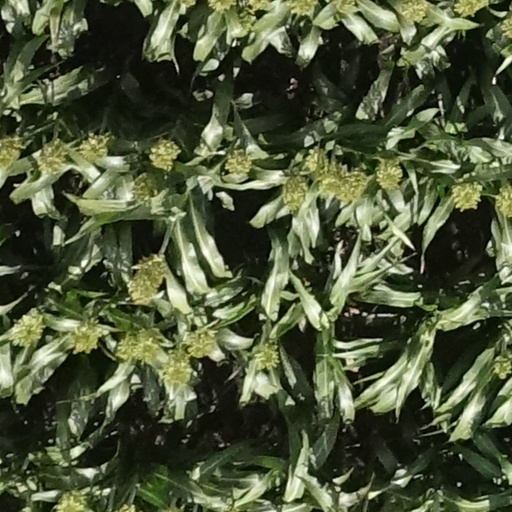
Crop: sorghum